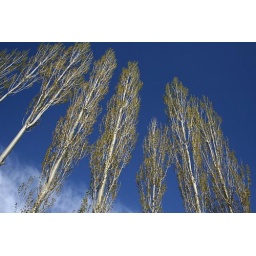
Blue sky and yellow leaves in Gulmit